Canadian Army

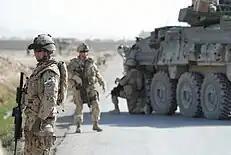
Canadian Grenadier Guardsmen armed with C7 rifles in "arid region" CADPAT field uniforms. Behind them is an LAV III, an infantry fighting vehicle used by the Canadian Army.

In addition, there were other commissioning plans such as the Officer Candidate Training Plan and Officer Candidate Training Plan (Men) for commissioning serving members which are no longer in effect.